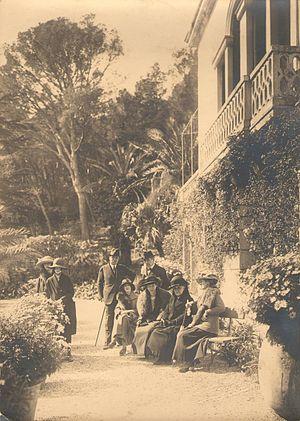
le plantier
Le Plantier de Costebelle est une maison d’architecture néo-palladienne construite à partir de 1857 par la baronne Hortense Pauline Husson de Prailly. Située dans la commune de Hyères-les-Palmiers, dans le département du Var, sur le versant est du mont des Oiseaux et des collines de Costebelle, la propriété surplombe la rade d'Hyères, la presqu'île de Giens et les îles de Porquerolles et de Port-Cros. Lieu de villégiature dans la deuxième moitié du XIXᵉ siècle pour d’éminents ecclésiastiques, la « Villa des Palmiers » accueille également l’écrivain légitimiste Armand de Pontmartin. Mais la plus illustre visite à ce jour reste le passage à la Villa des Palmiers, de la reine Victoria accompagnée de la princesse Henri de Battenberg, en 1892.
Paul Bourget, né le 2 septembre 1852 à Amiens et mort le 25 décembre 1935 à Paris, est un écrivain et essayiste français, membre de l'Académie française.